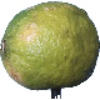
Label: limes